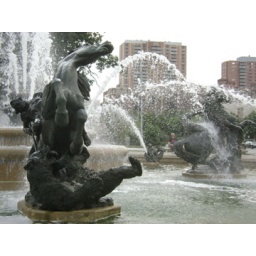
man on horse killing a bear in the middle of a fountain